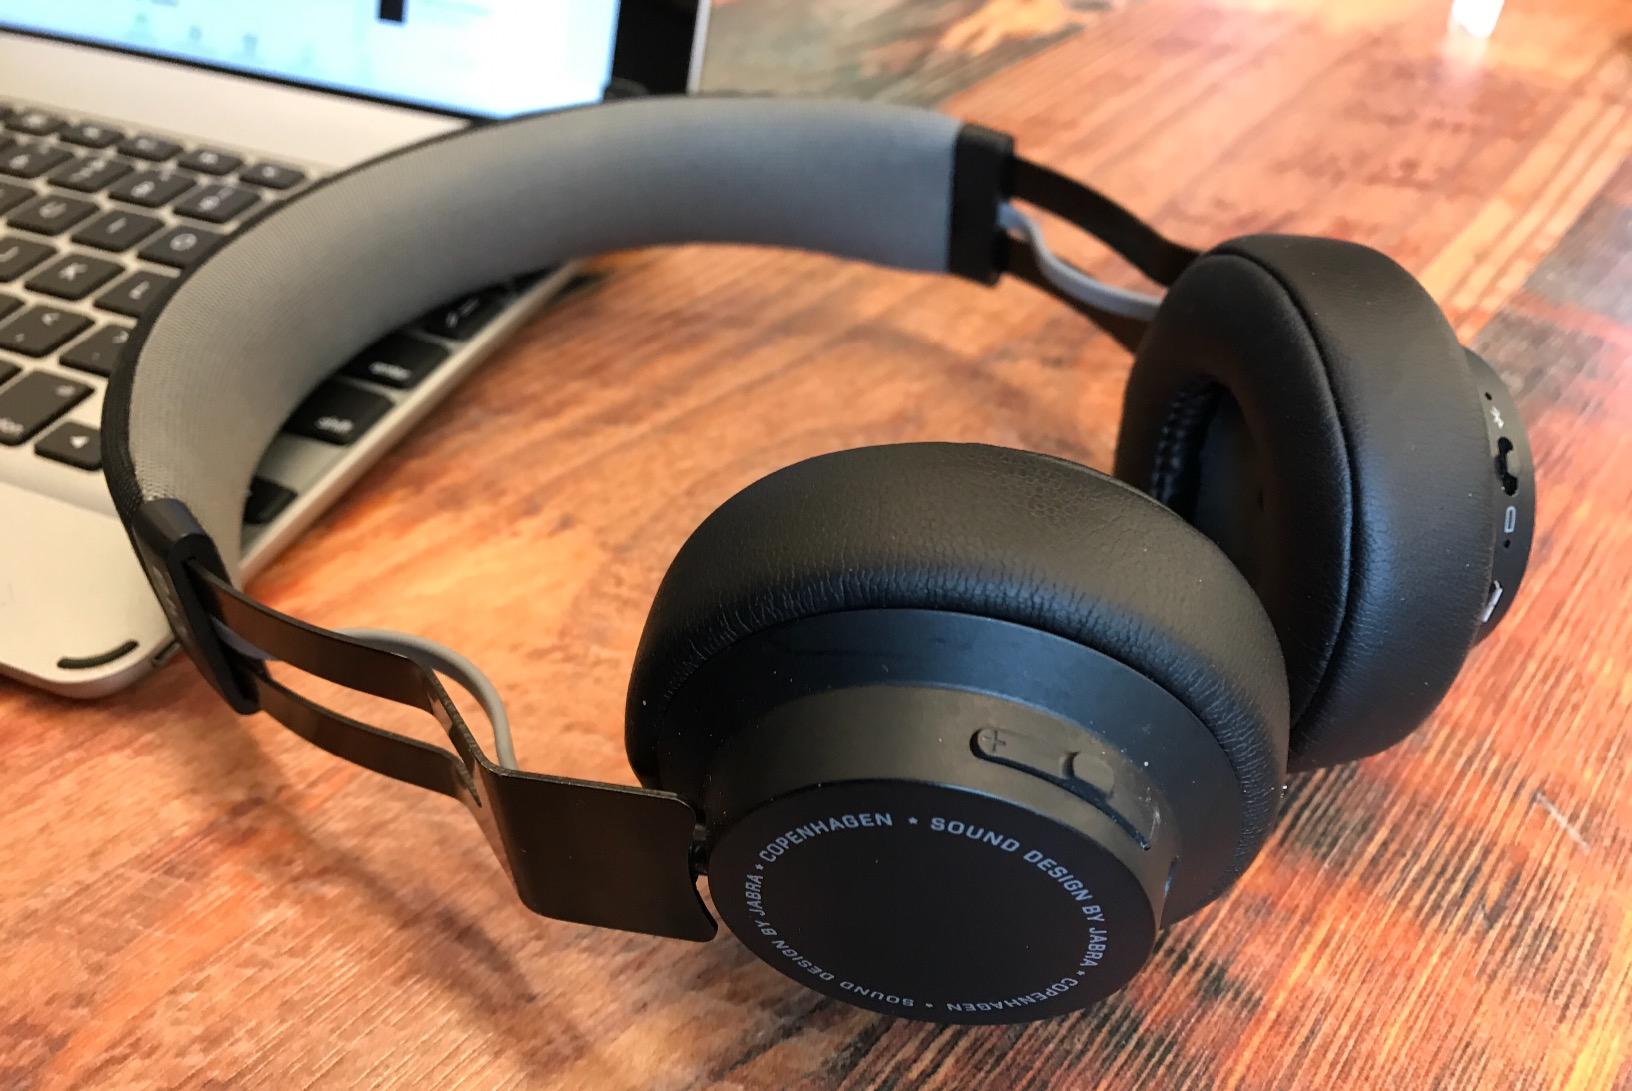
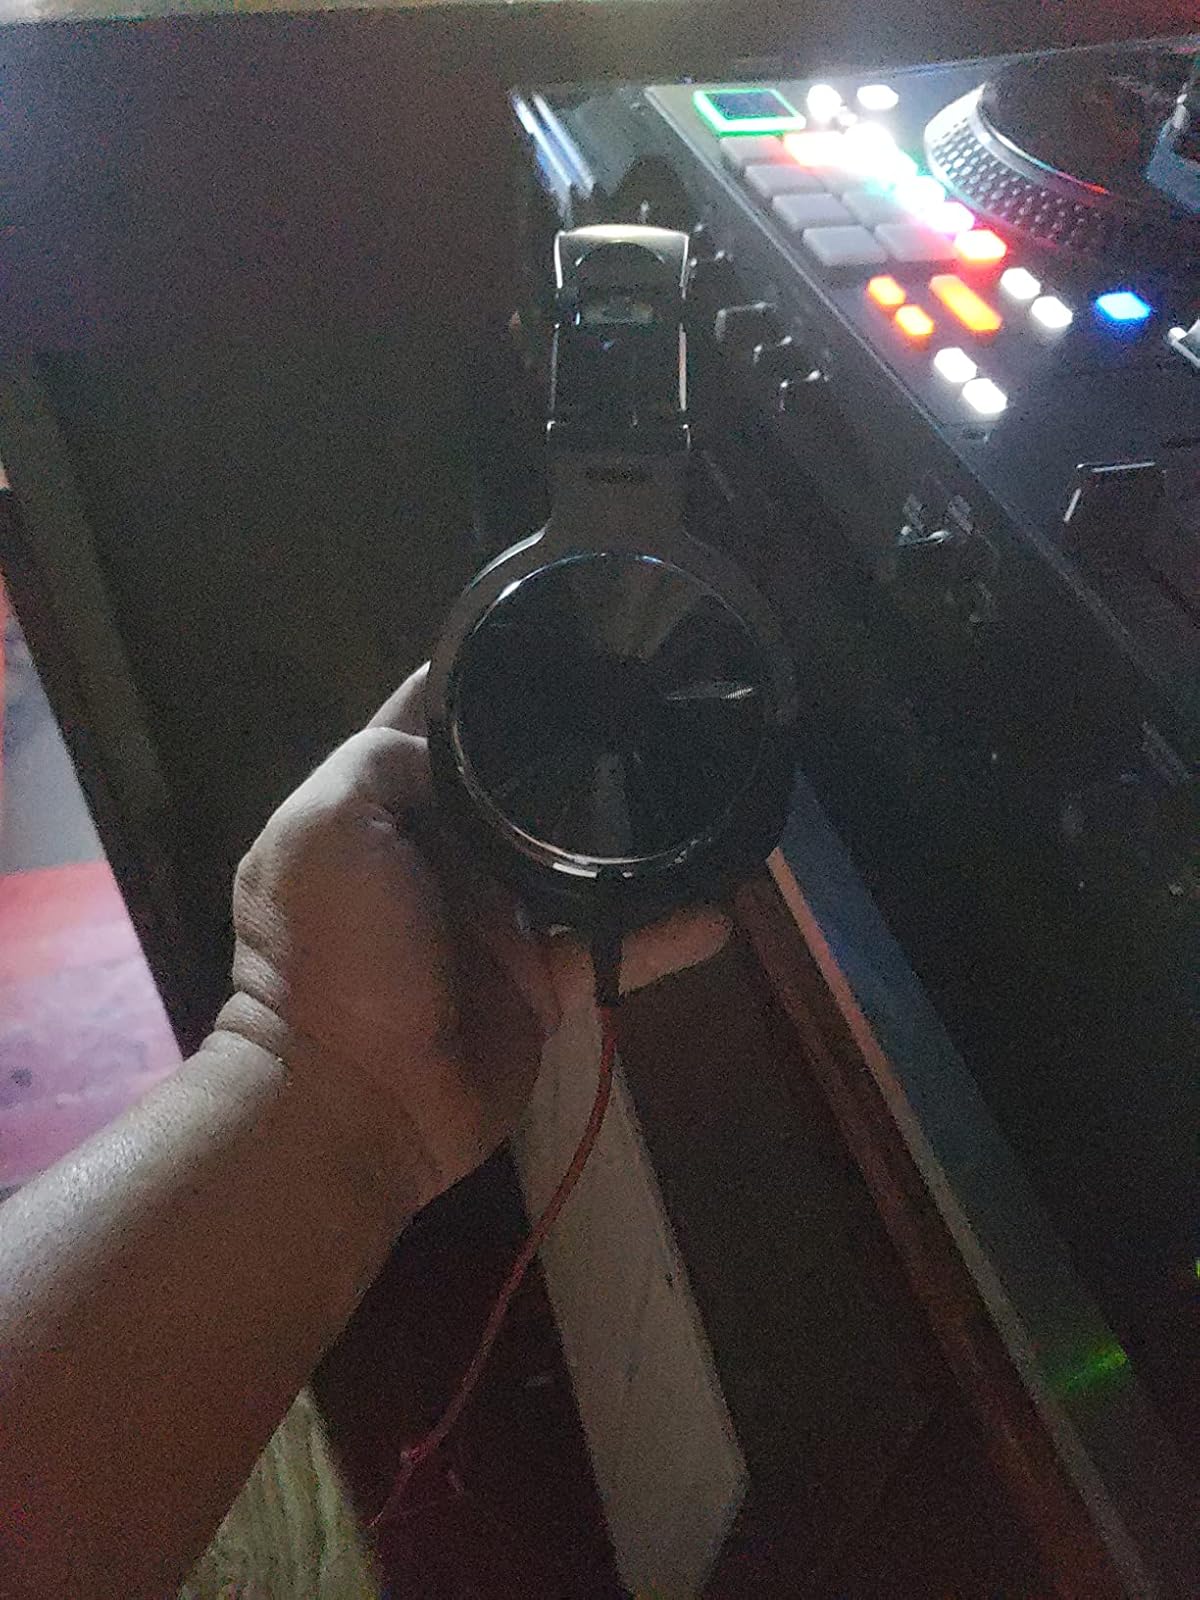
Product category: headphones
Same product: no